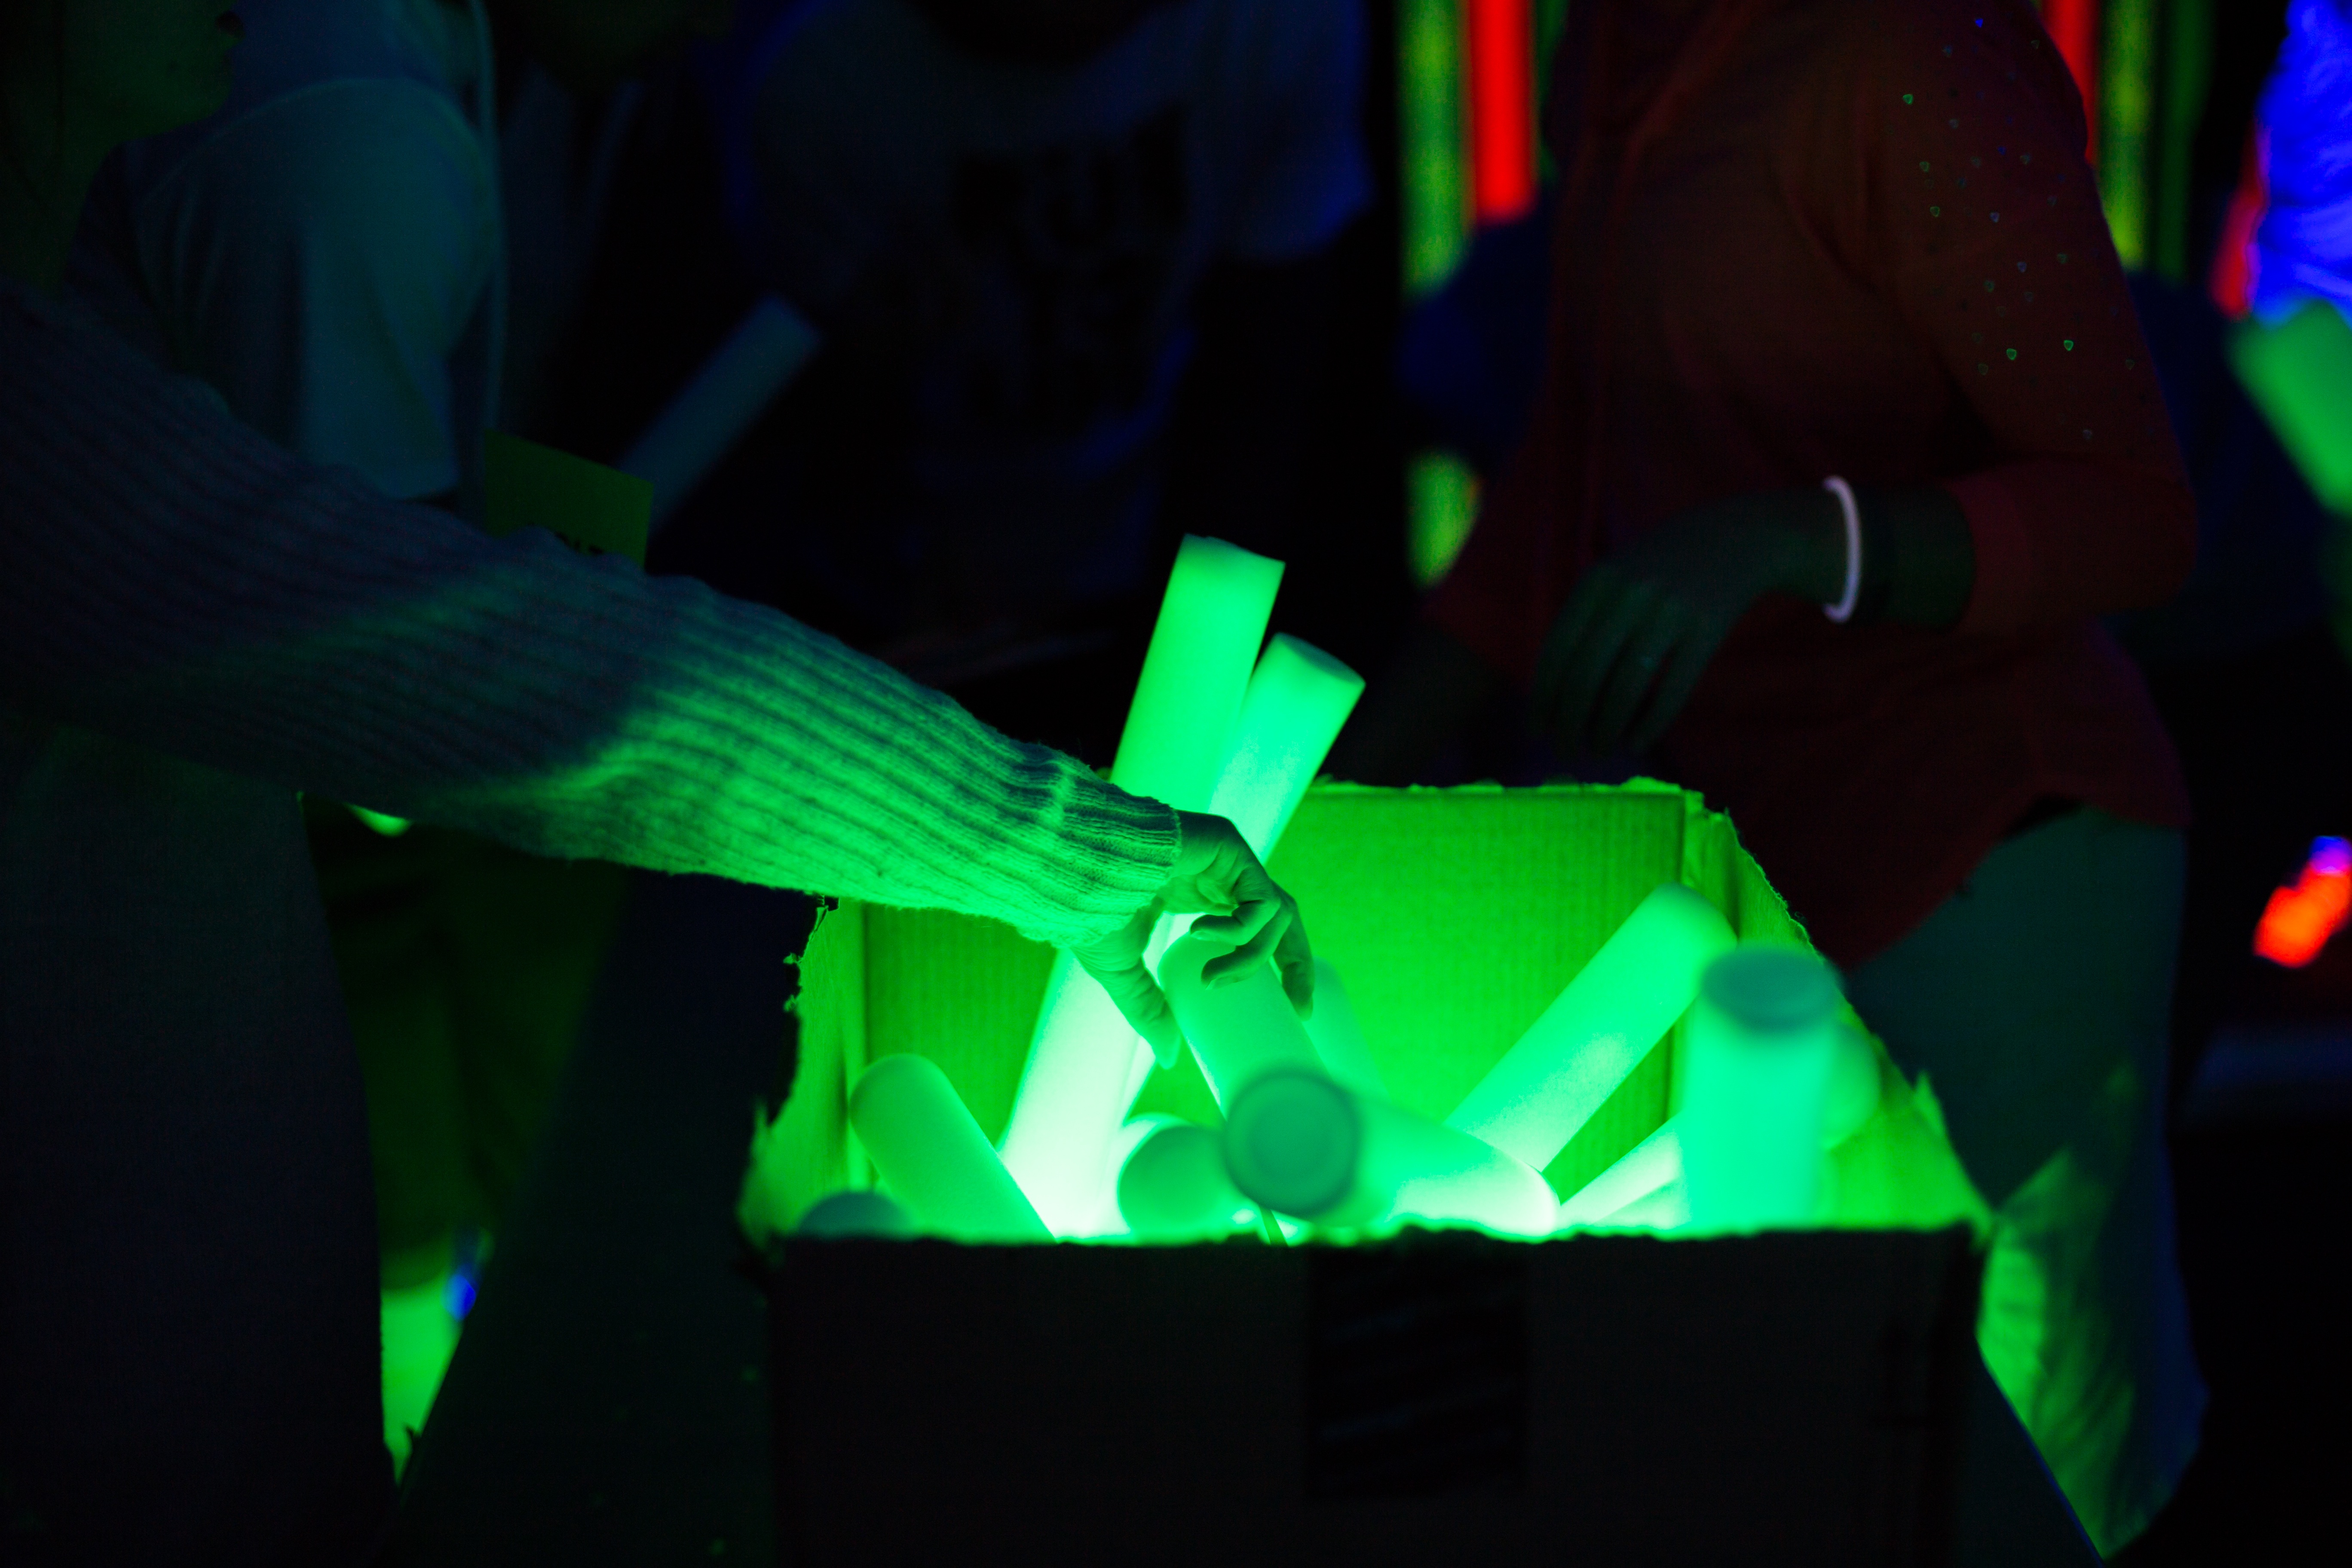
light, night, green, color, darkness, laser, rave, disco, nightclub